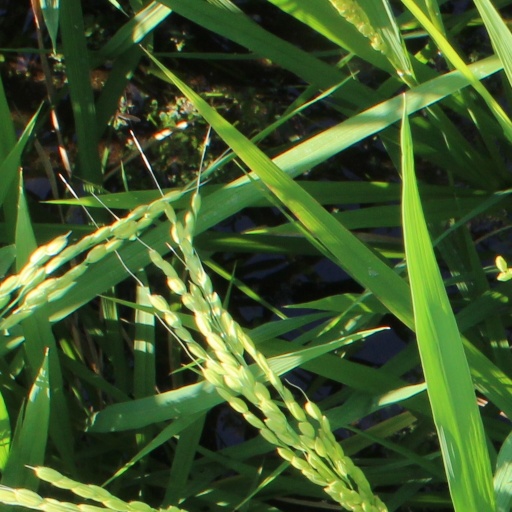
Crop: rice